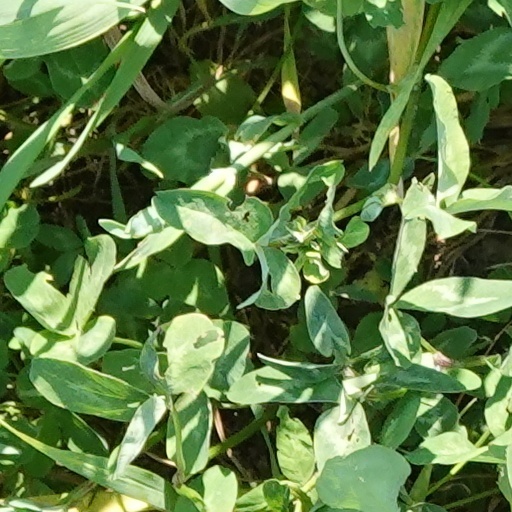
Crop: wheat